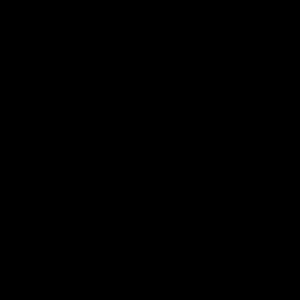
Le ou les propulseurs transversaux servent aux manœuvres en zone portuaire, afin d'éviter au navire le coût de l'utilisation de remorqueurs. Ils font également partie du système de positionnement dynamique.